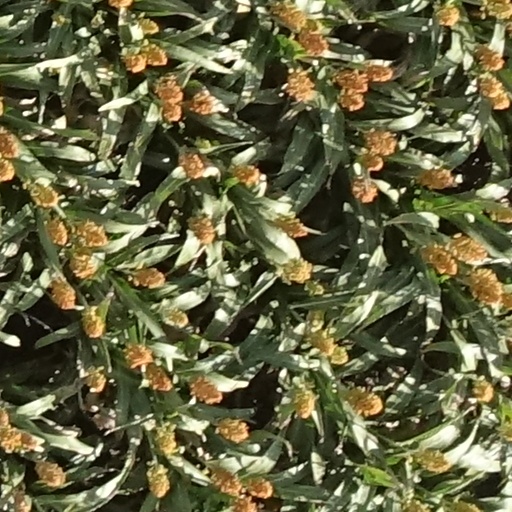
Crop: sorghum